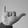
ASL letter: Y